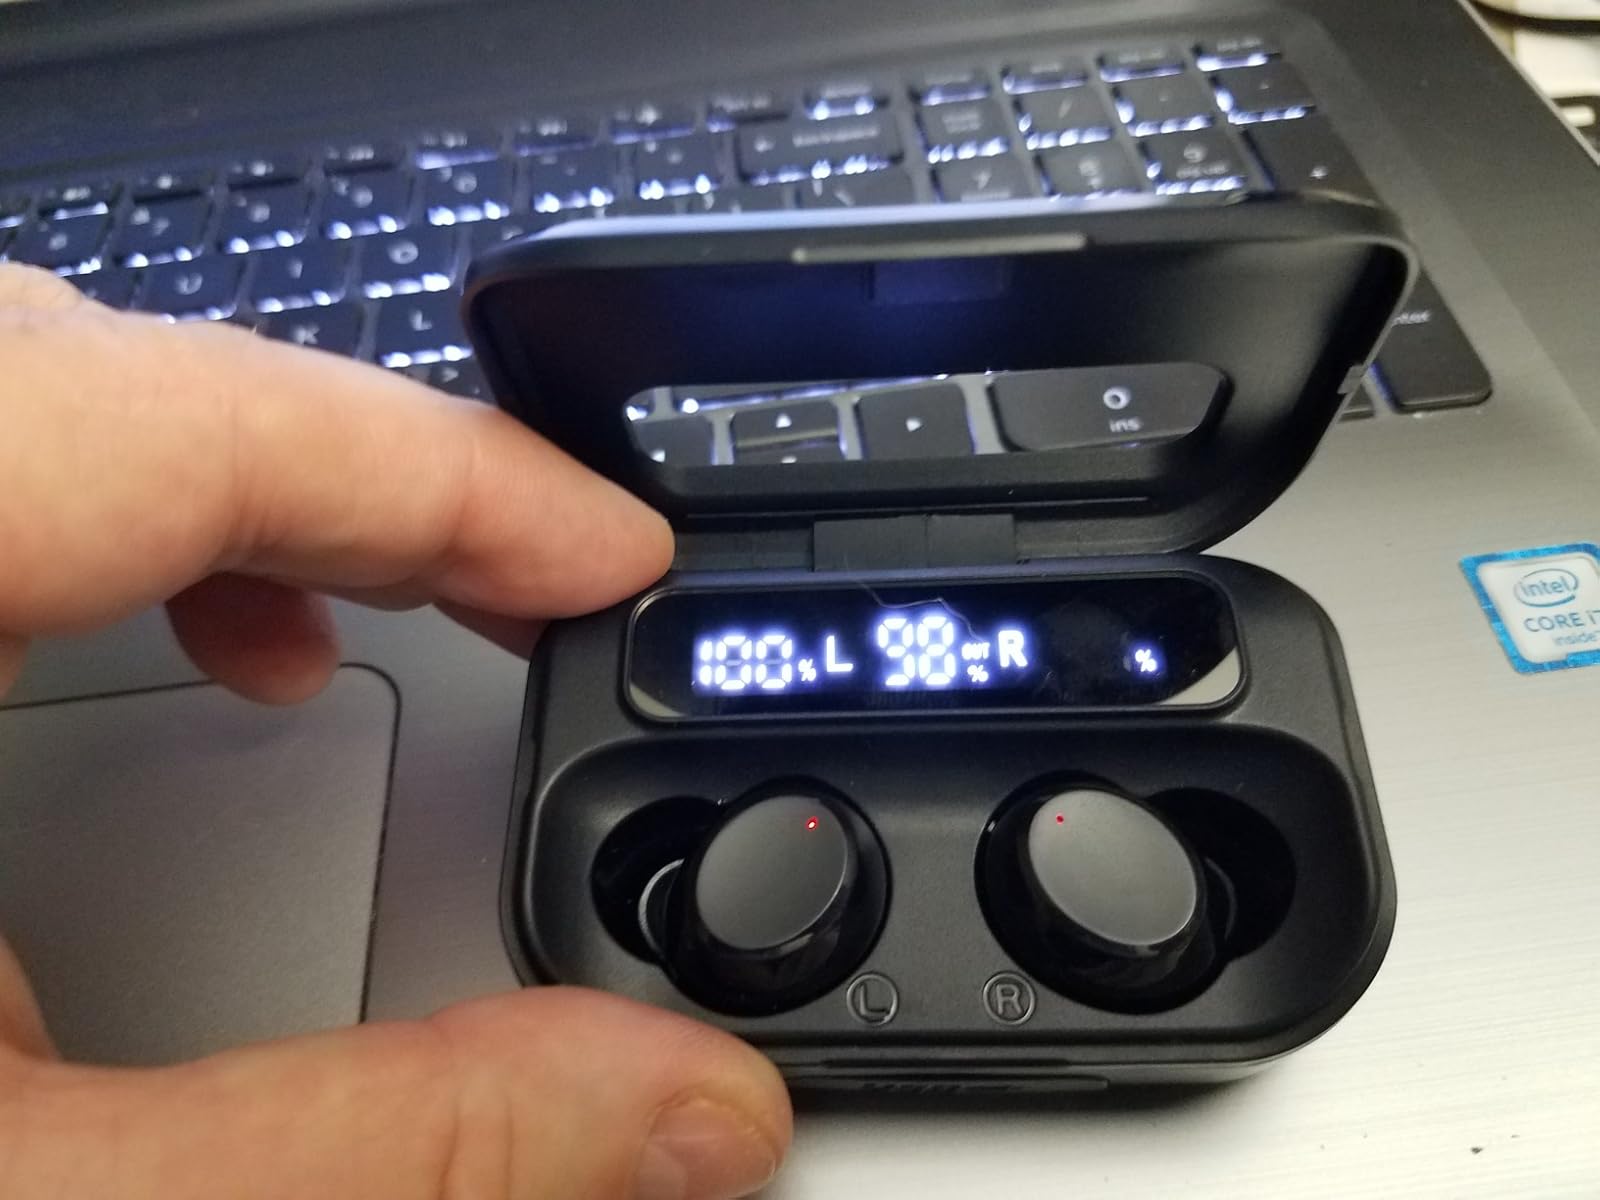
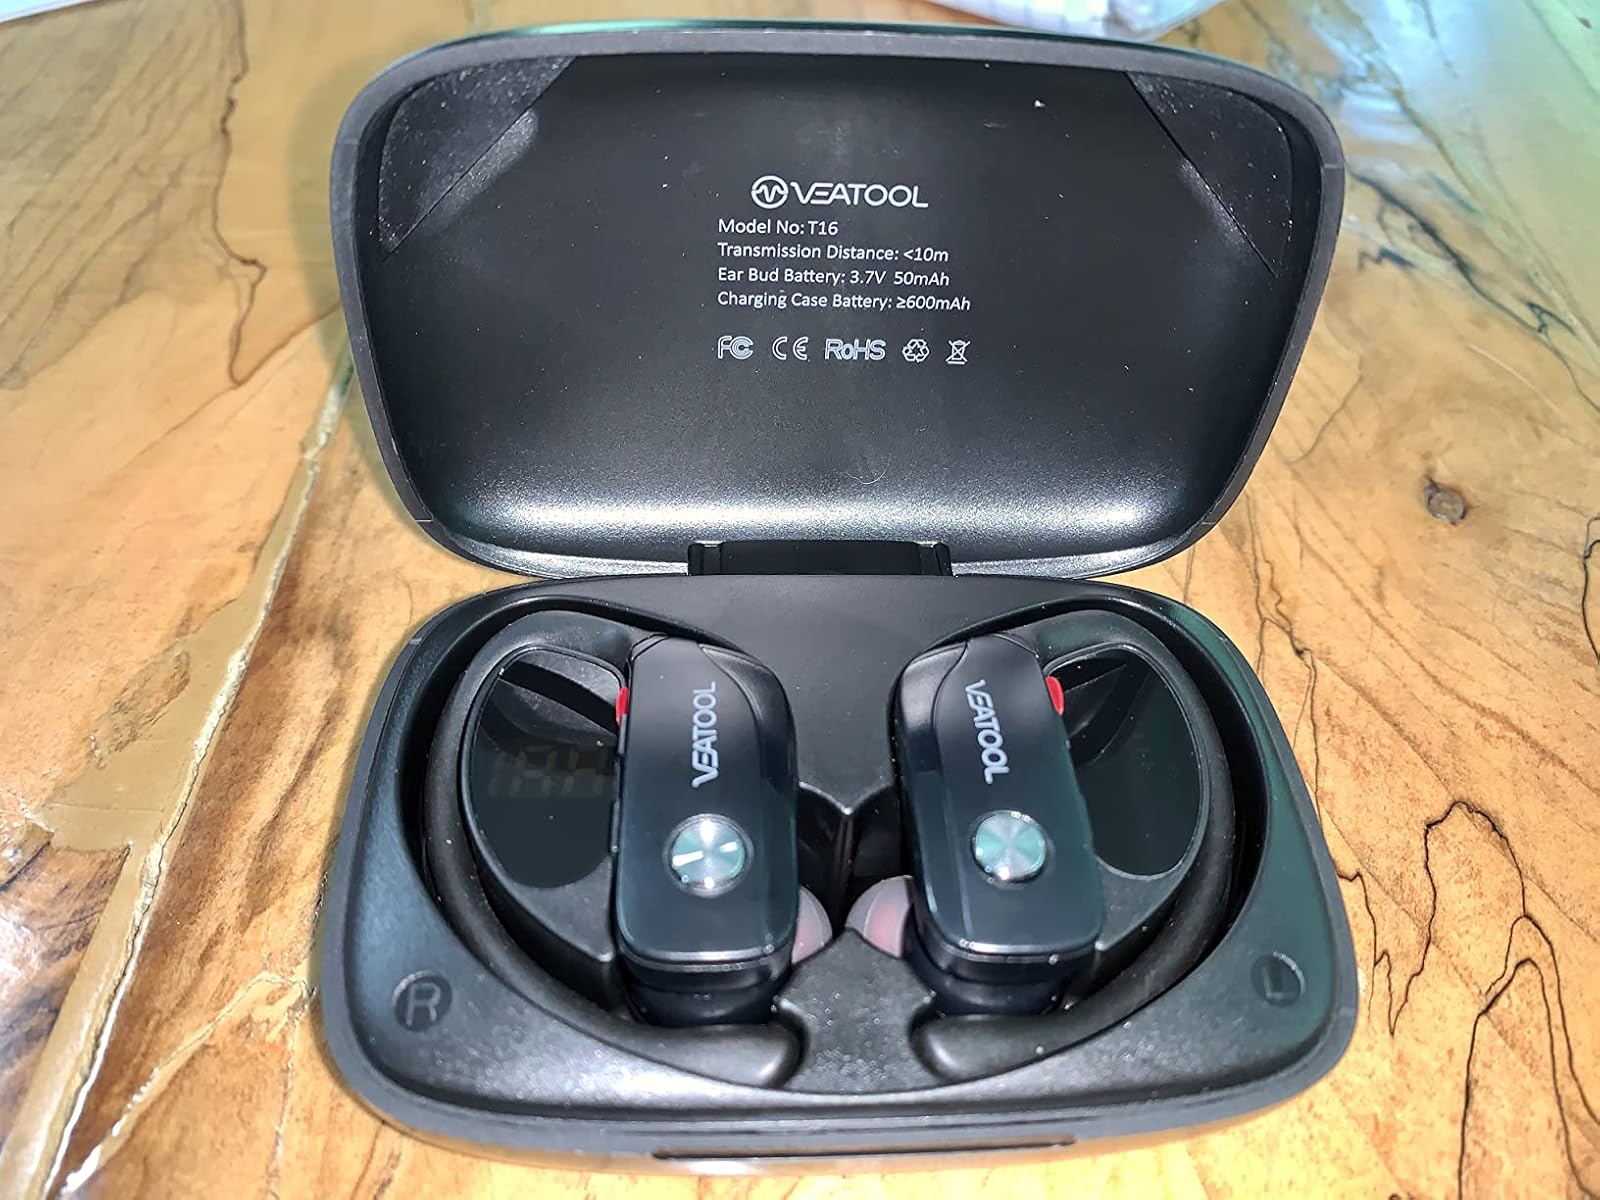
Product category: earbuds
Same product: no